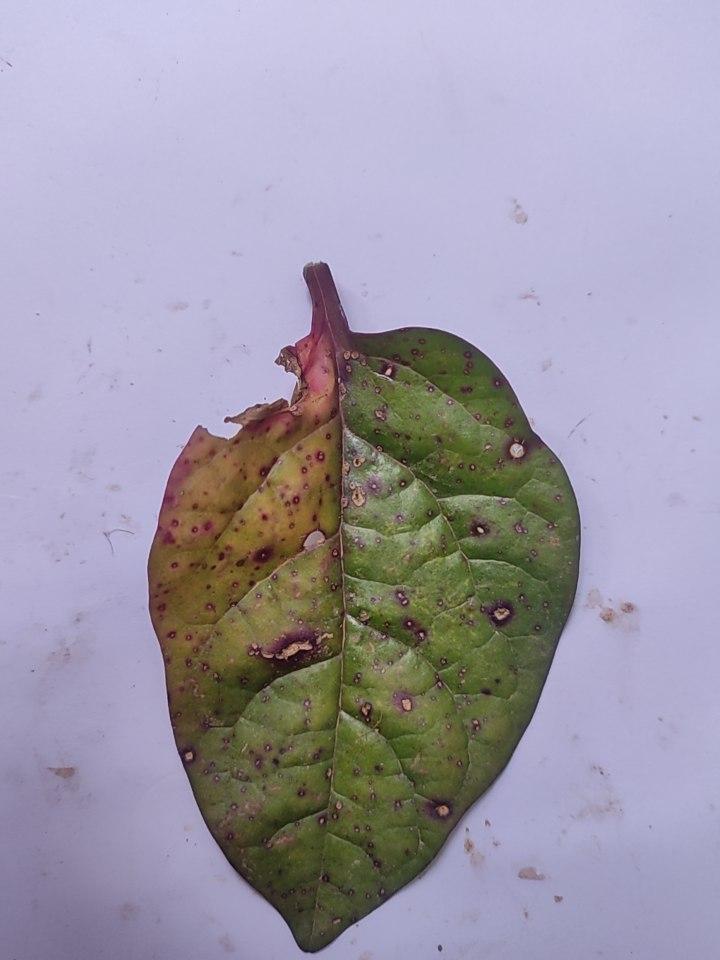
Label: anthracnose_leaf_spot